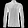
Label: Shirt